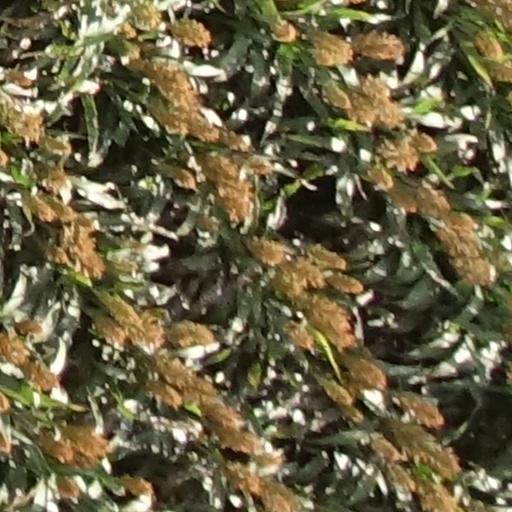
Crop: sorghum